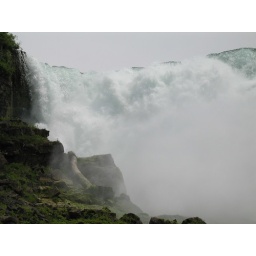
Taken at the base of the viewing tower in Niagara Falls State Park.